GE Dash 9-40CW

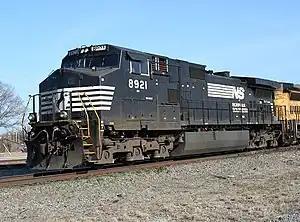
Norfolk Southern Dash 9-40CW no. 8921. This locomotive was rebuilt as GE AC44C6M 4147.

The GE Dash 9-40CW is a diesel-electric locomotive built by GE Transportation Systems of Erie, Pennsylvania, between January 1996 and December 2004. 1,090 were built for Norfolk Southern Railway, as road numbers 8889 to 9978. 53 GE Dash 8-44CWs built to Dash 9 specifications were also built for CSX Transportation, carrying road numbers 9000 to 9052.